The Road to Reno (1931 film)

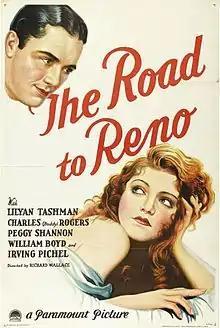
The Road to Reno film poster

The Road to Reno is a 1931 American pre-Code drama film directed by Richard Wallace and starring Lilyan Tashman, Charles "Buddy" Rogers, Peggy Shannon, and William "Stage" Boyd.